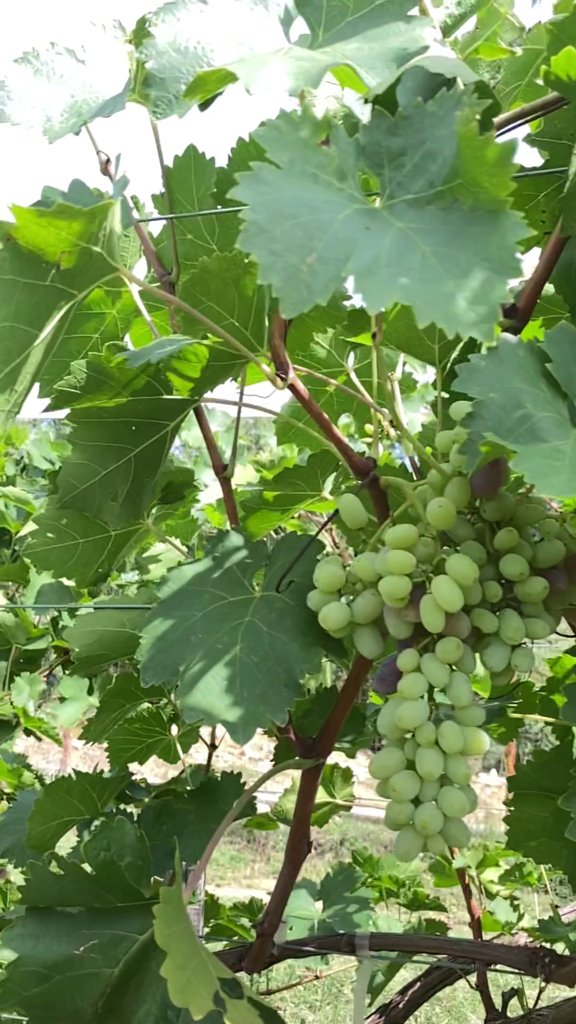
Berries visible: 71
Grape clusters: 1